Tower Hotel (Niagara Falls)

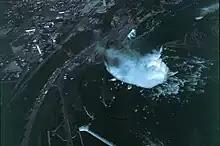
Aerial Photo featuring Tower Hotel taken 1978

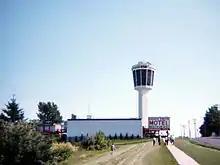
Panasonic Tower, August 1976.

When the tower and surrounding area was first designed prior to groundbreaking on March 15, 1961, it was to be the centrepiece of a proposed hotel/convention centre. Due to finances, the accompanying hotel buildings were not built, and it would be over forty years before hotels began to rise adjacent to the tower.